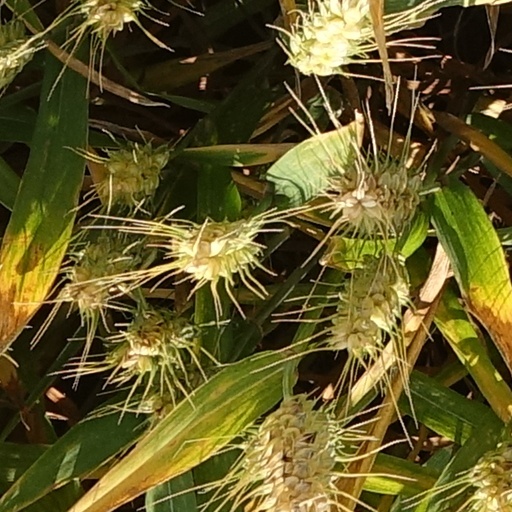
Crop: wheat